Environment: lab
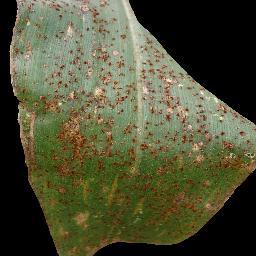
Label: common_rust